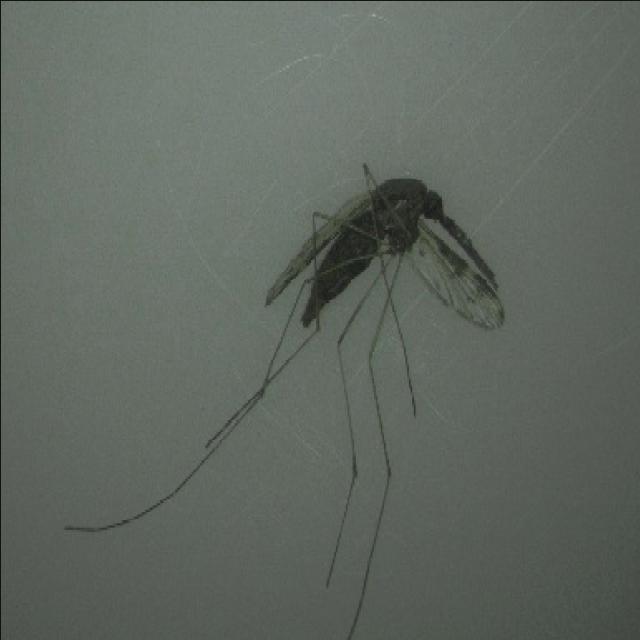
Species: anopheles_sinensis